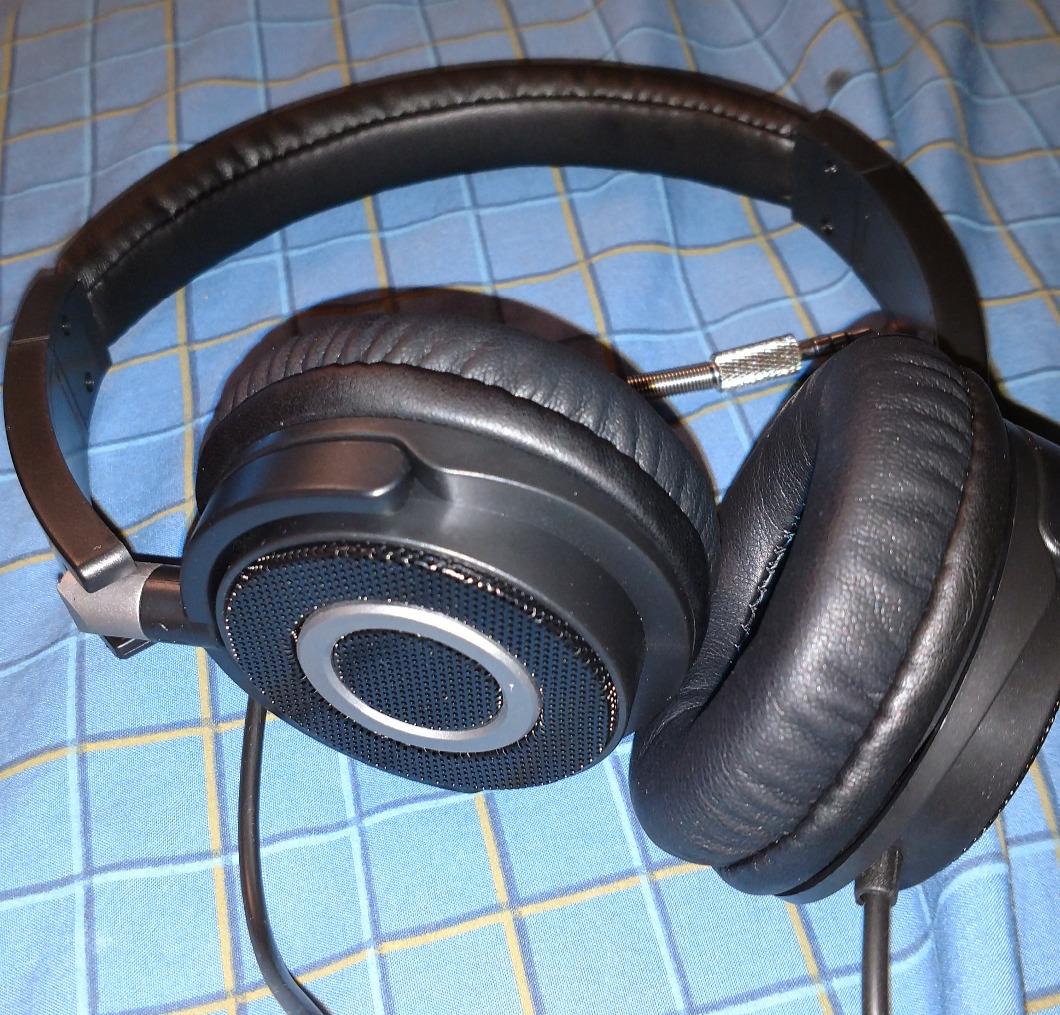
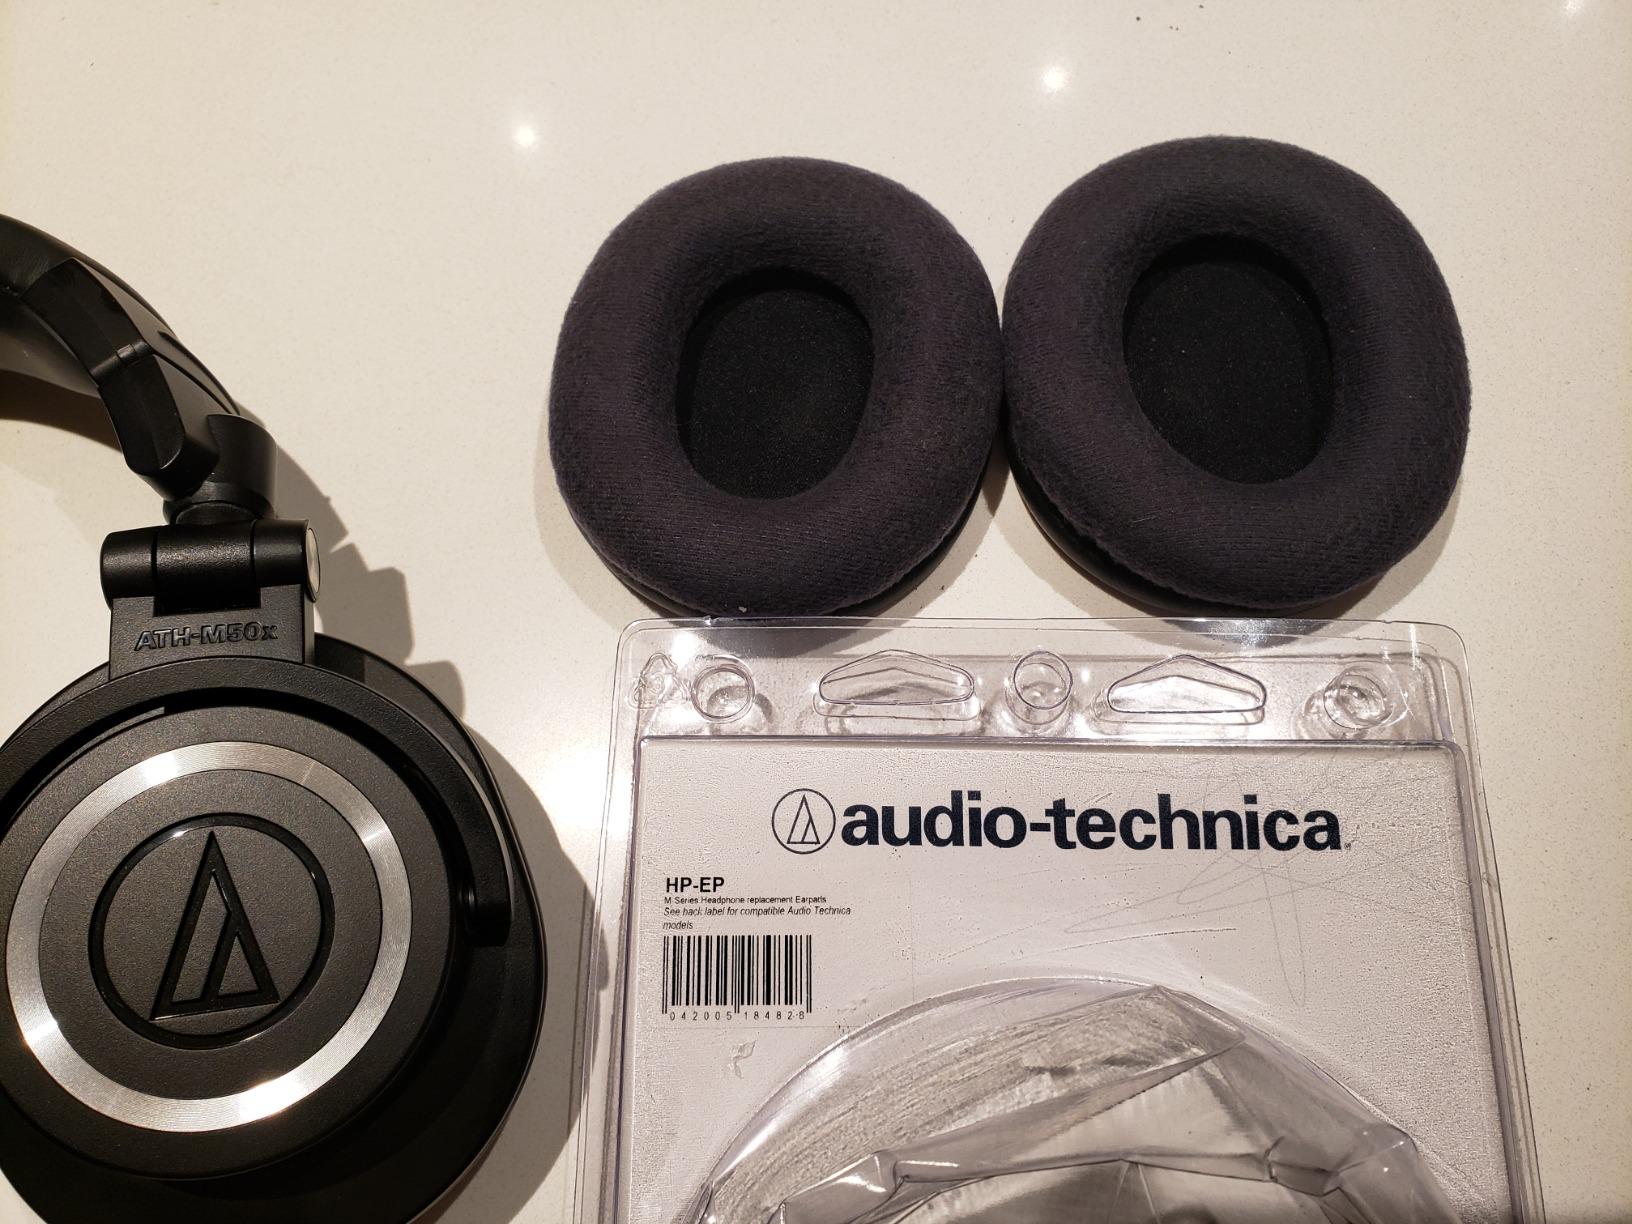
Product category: headphones
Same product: no